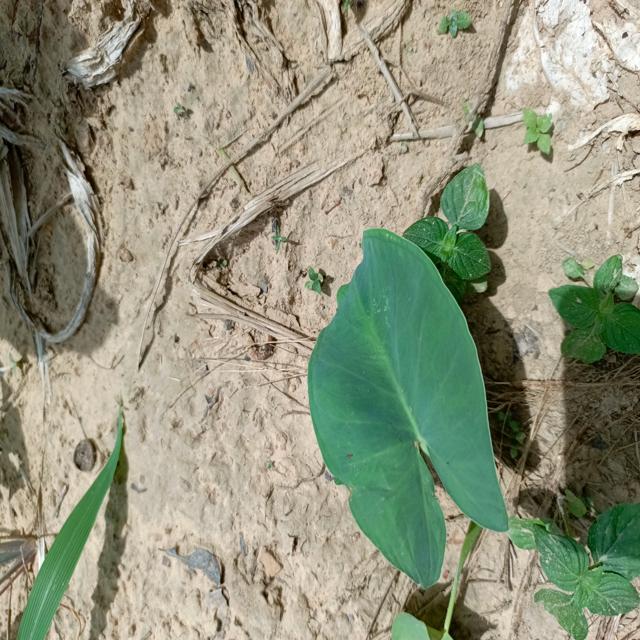
Label: Healthy